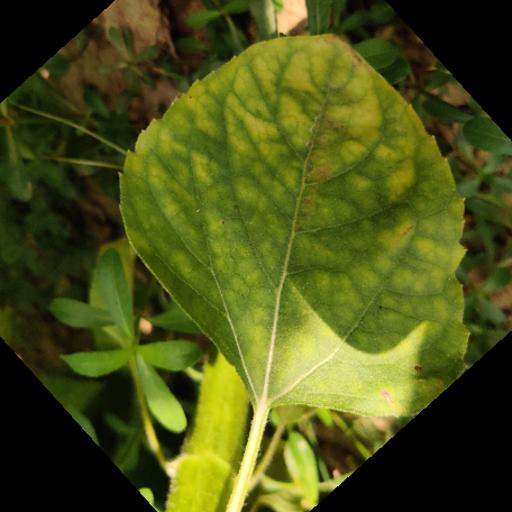
Label: Downy_mildew